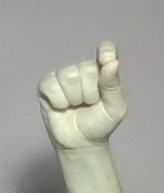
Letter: fa